Aleste 2

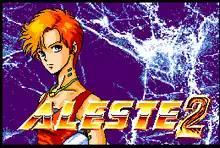

Aleste 2 (アレスタ2) is a scrolling shooter video game developed and released by Compile for the MSX2 in 1989 exclusively in Japan. It is a sequel to "Aleste" and is the first game in the "Aleste" series to feature the recurring series heroine Ellinor who later appeared in "Musha Aleste". "Aleste 2," along with other Compile shooters, was also released for the now-defunct WOOMB service. In 2009, ProjectEGG released the game digitally for Windows, also in English.